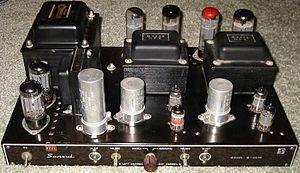
Amplificateur stéréo de puissance Q-3535 de 1958
Un circuit électronique est un ensemble de composants électroniques interconnectés souvent à l'aide d'un circuit imprimé et dont le but est de remplir une fonction.
Sansui Electric Co., Ltd., est un fabricant japonais de produits de haute-fidélité audio et vidéo, basé à Tokyo au Japon. L'entreprise, aujourd'hui disparue, subsiste au travers l'utilisation commerciale de son nom de marque, notamment au Japon où elle est affiliée au groupe Doshisha.